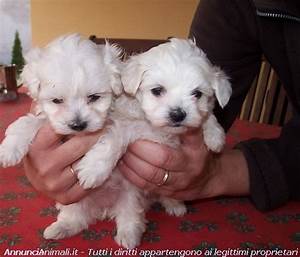
Label: cane